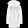
Label: Coat